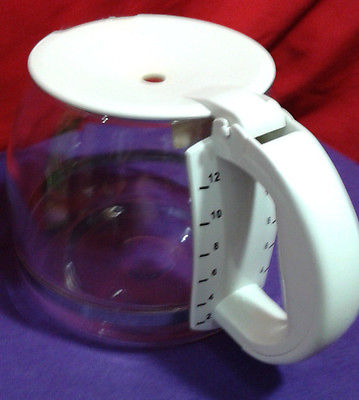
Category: coffee maker